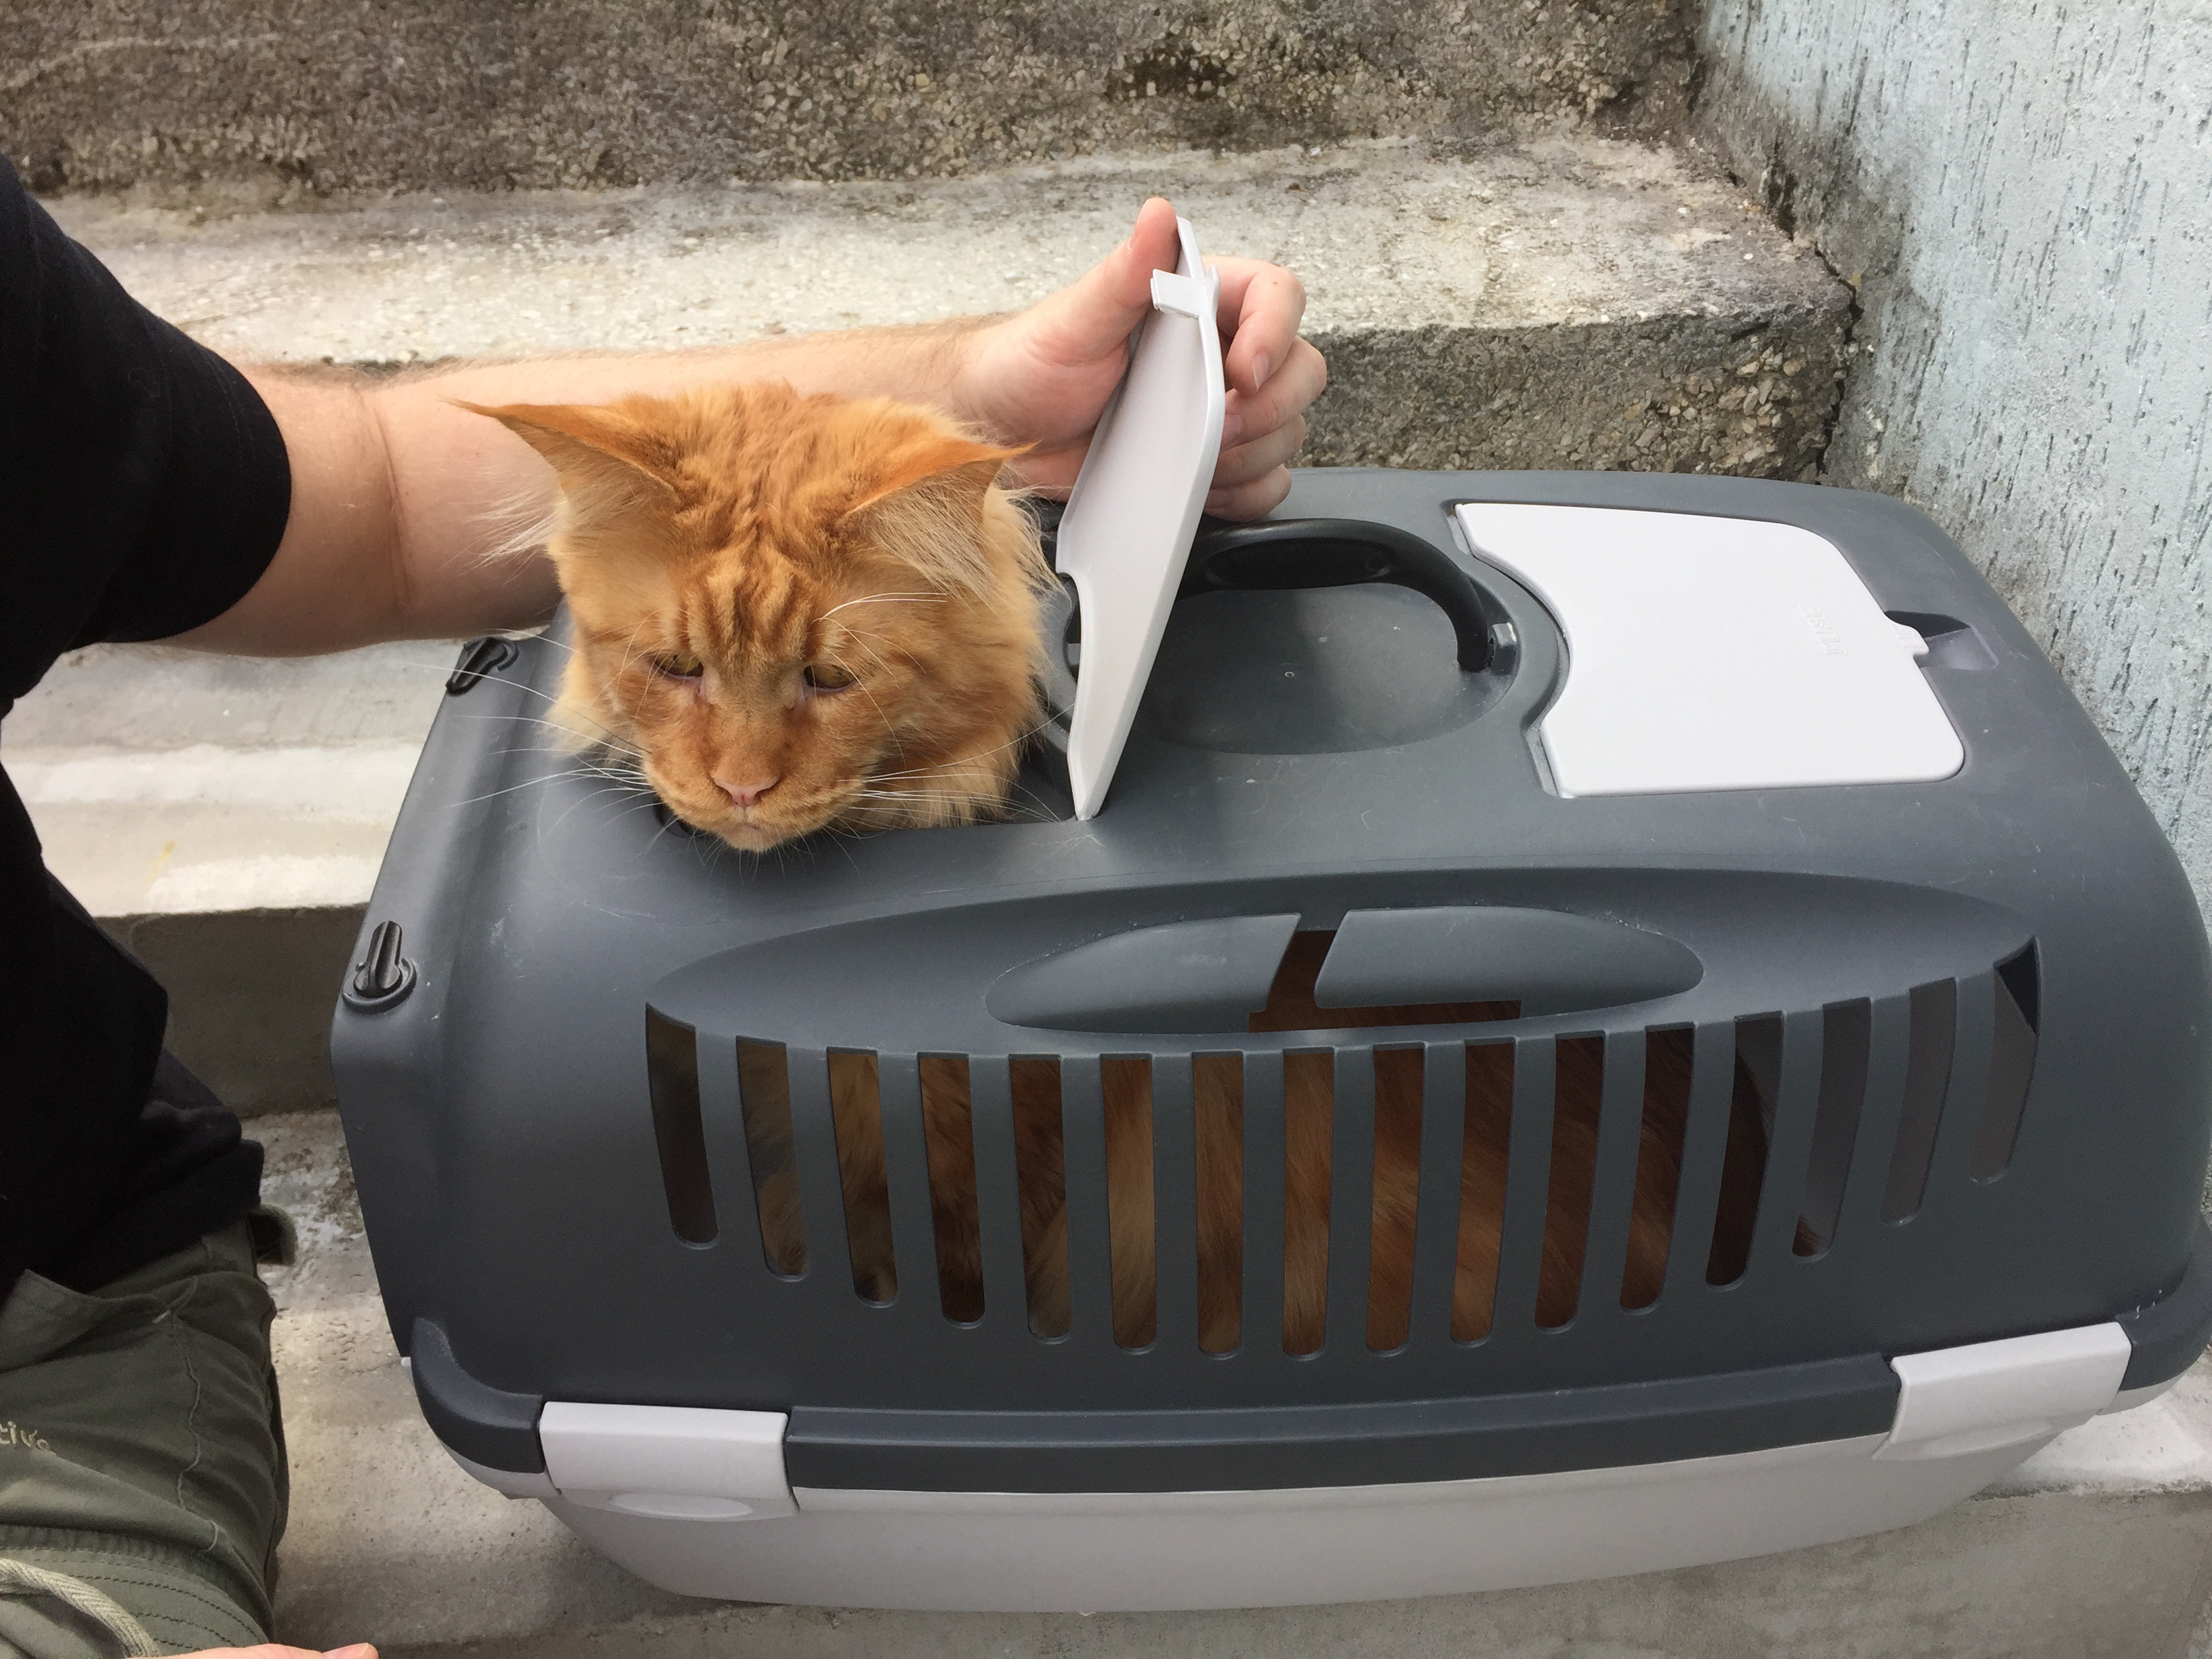
pet, kitten, cat, furniture, nap, ears, charming, the head of the, cat's eyes, automotive exterior, small to medium sized cats, cat like mammal